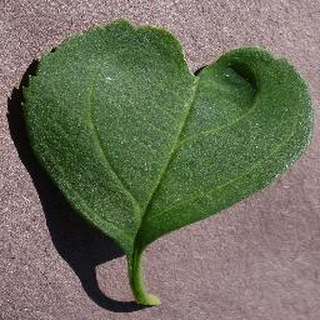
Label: healthy_cherry